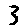
Label: 3